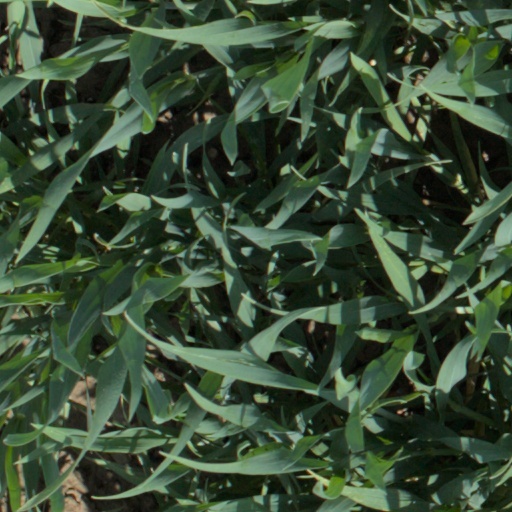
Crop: wheat